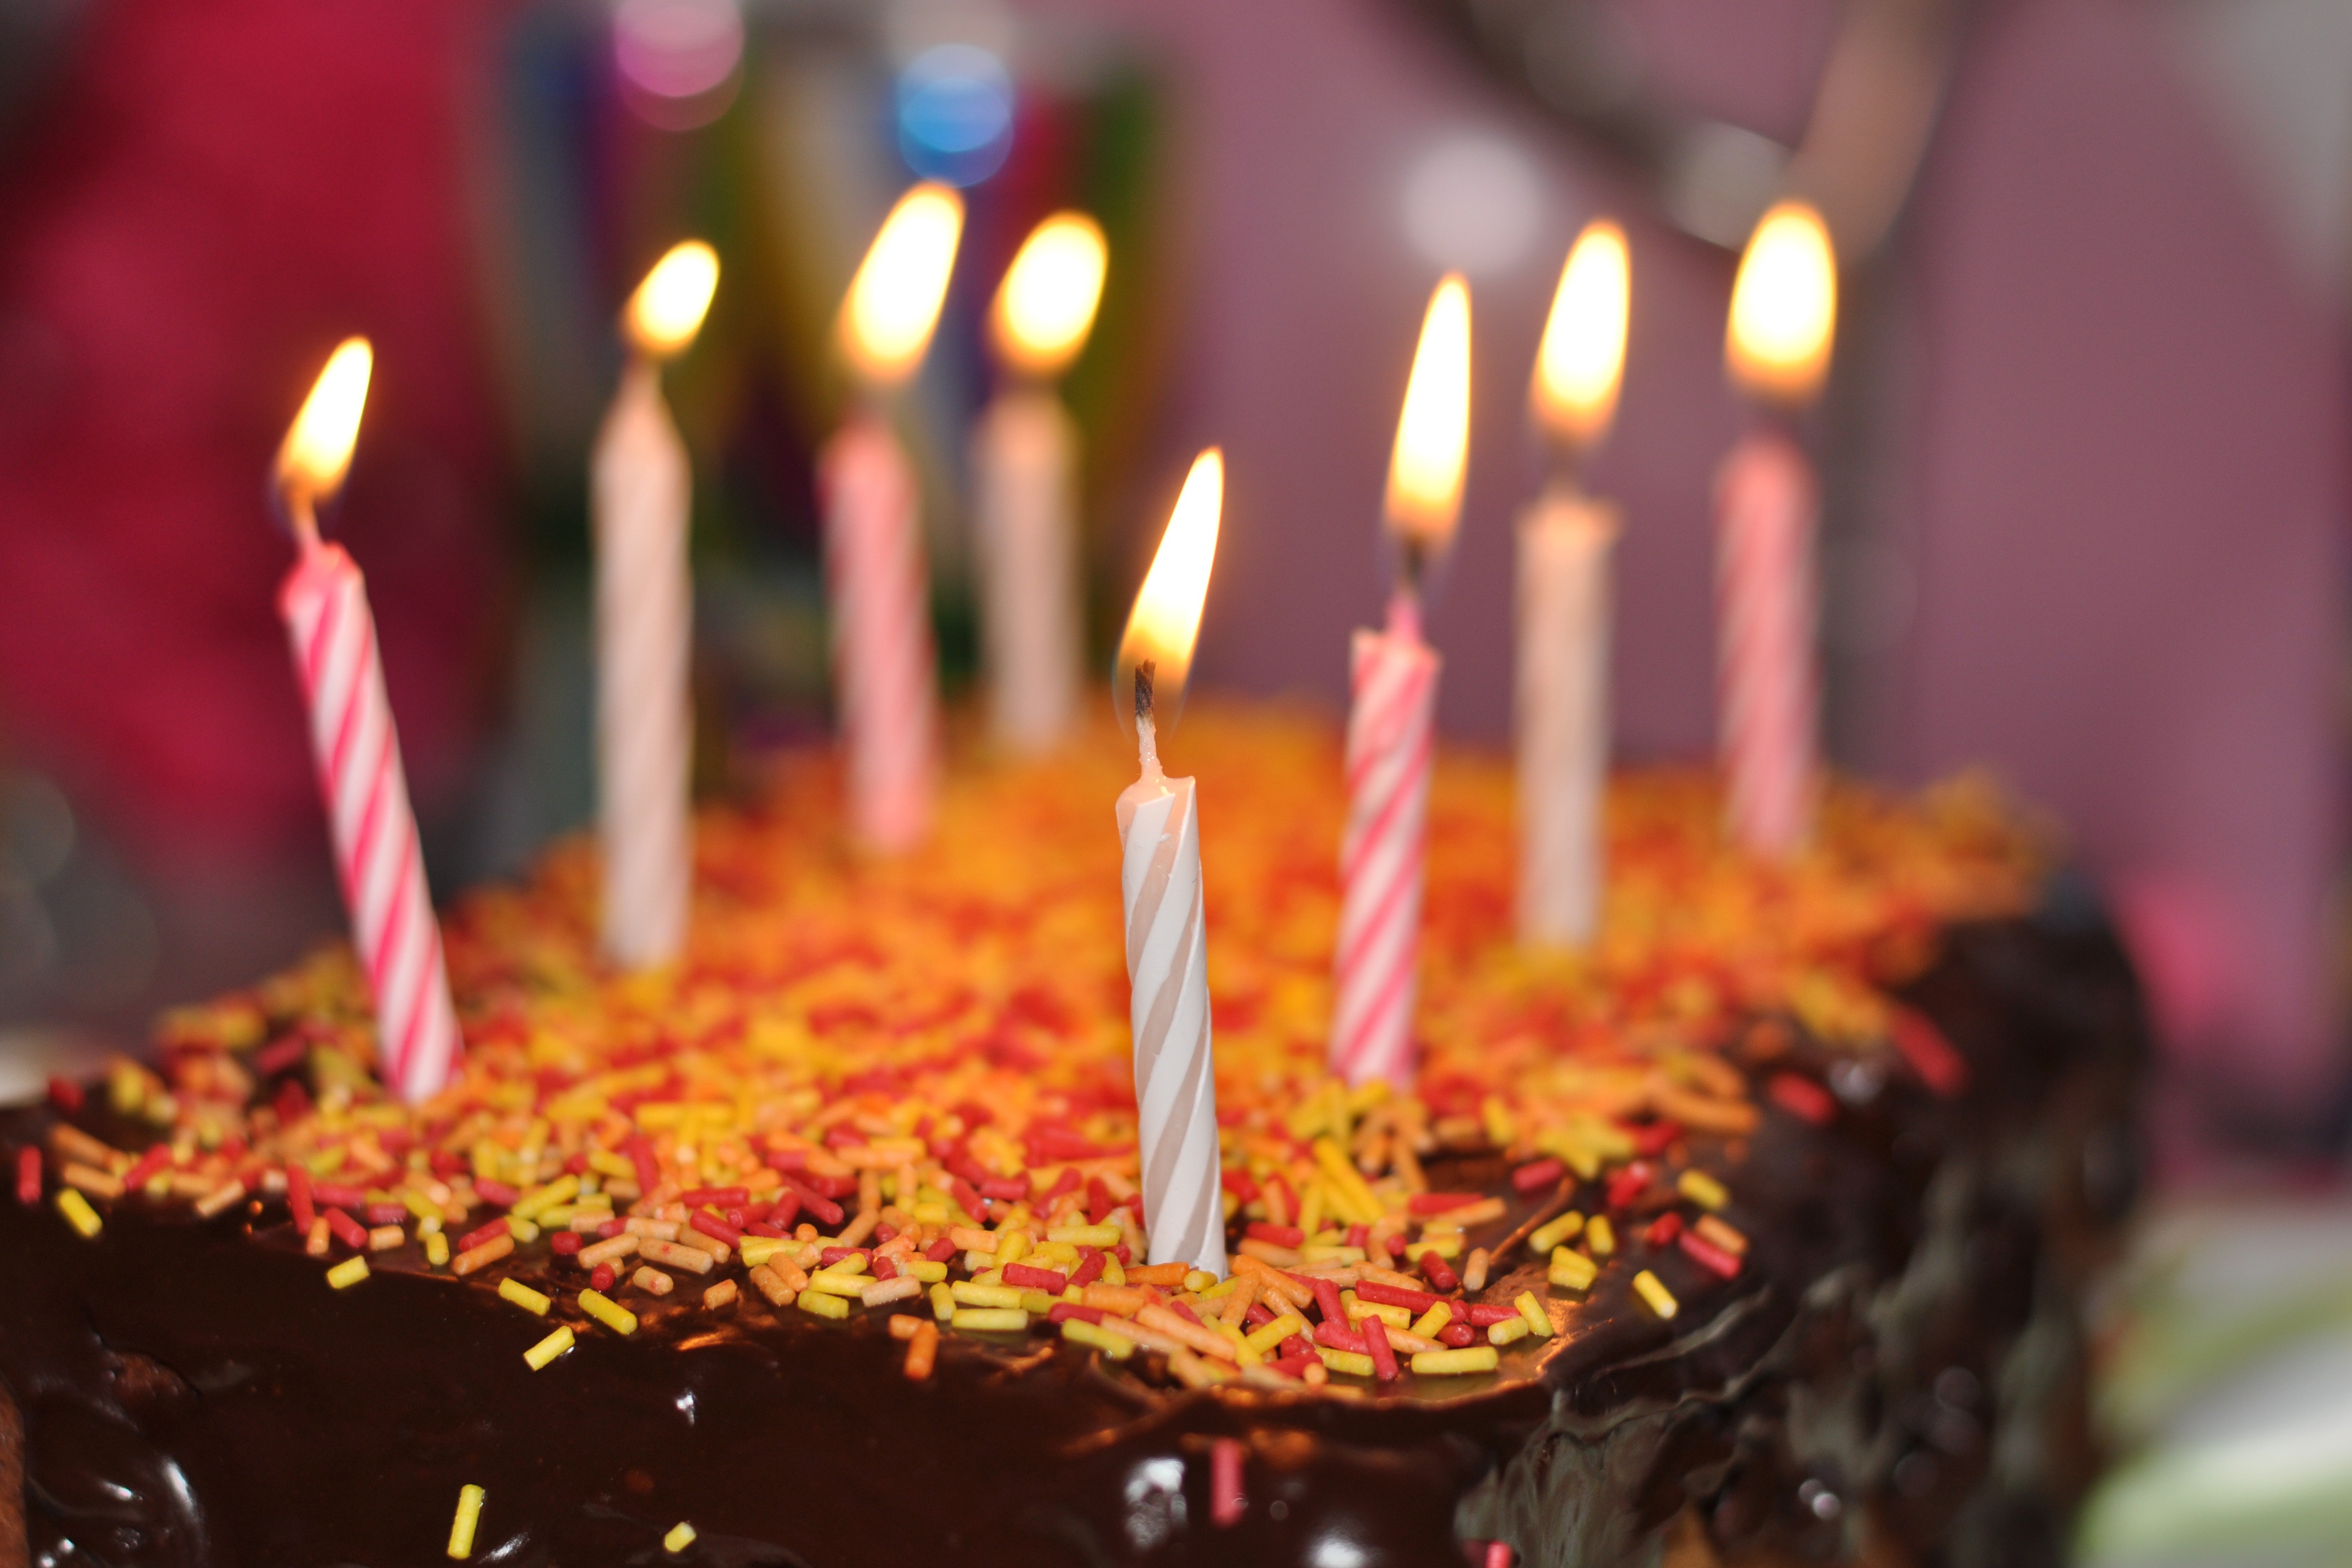
cake, candle, birthday cake, lighting, birthday, birthday candle, dessert, baked goods, sweetness, food, flame, party, event, icing, torte, cake decorating, interior design, cuisine, chocolate cake